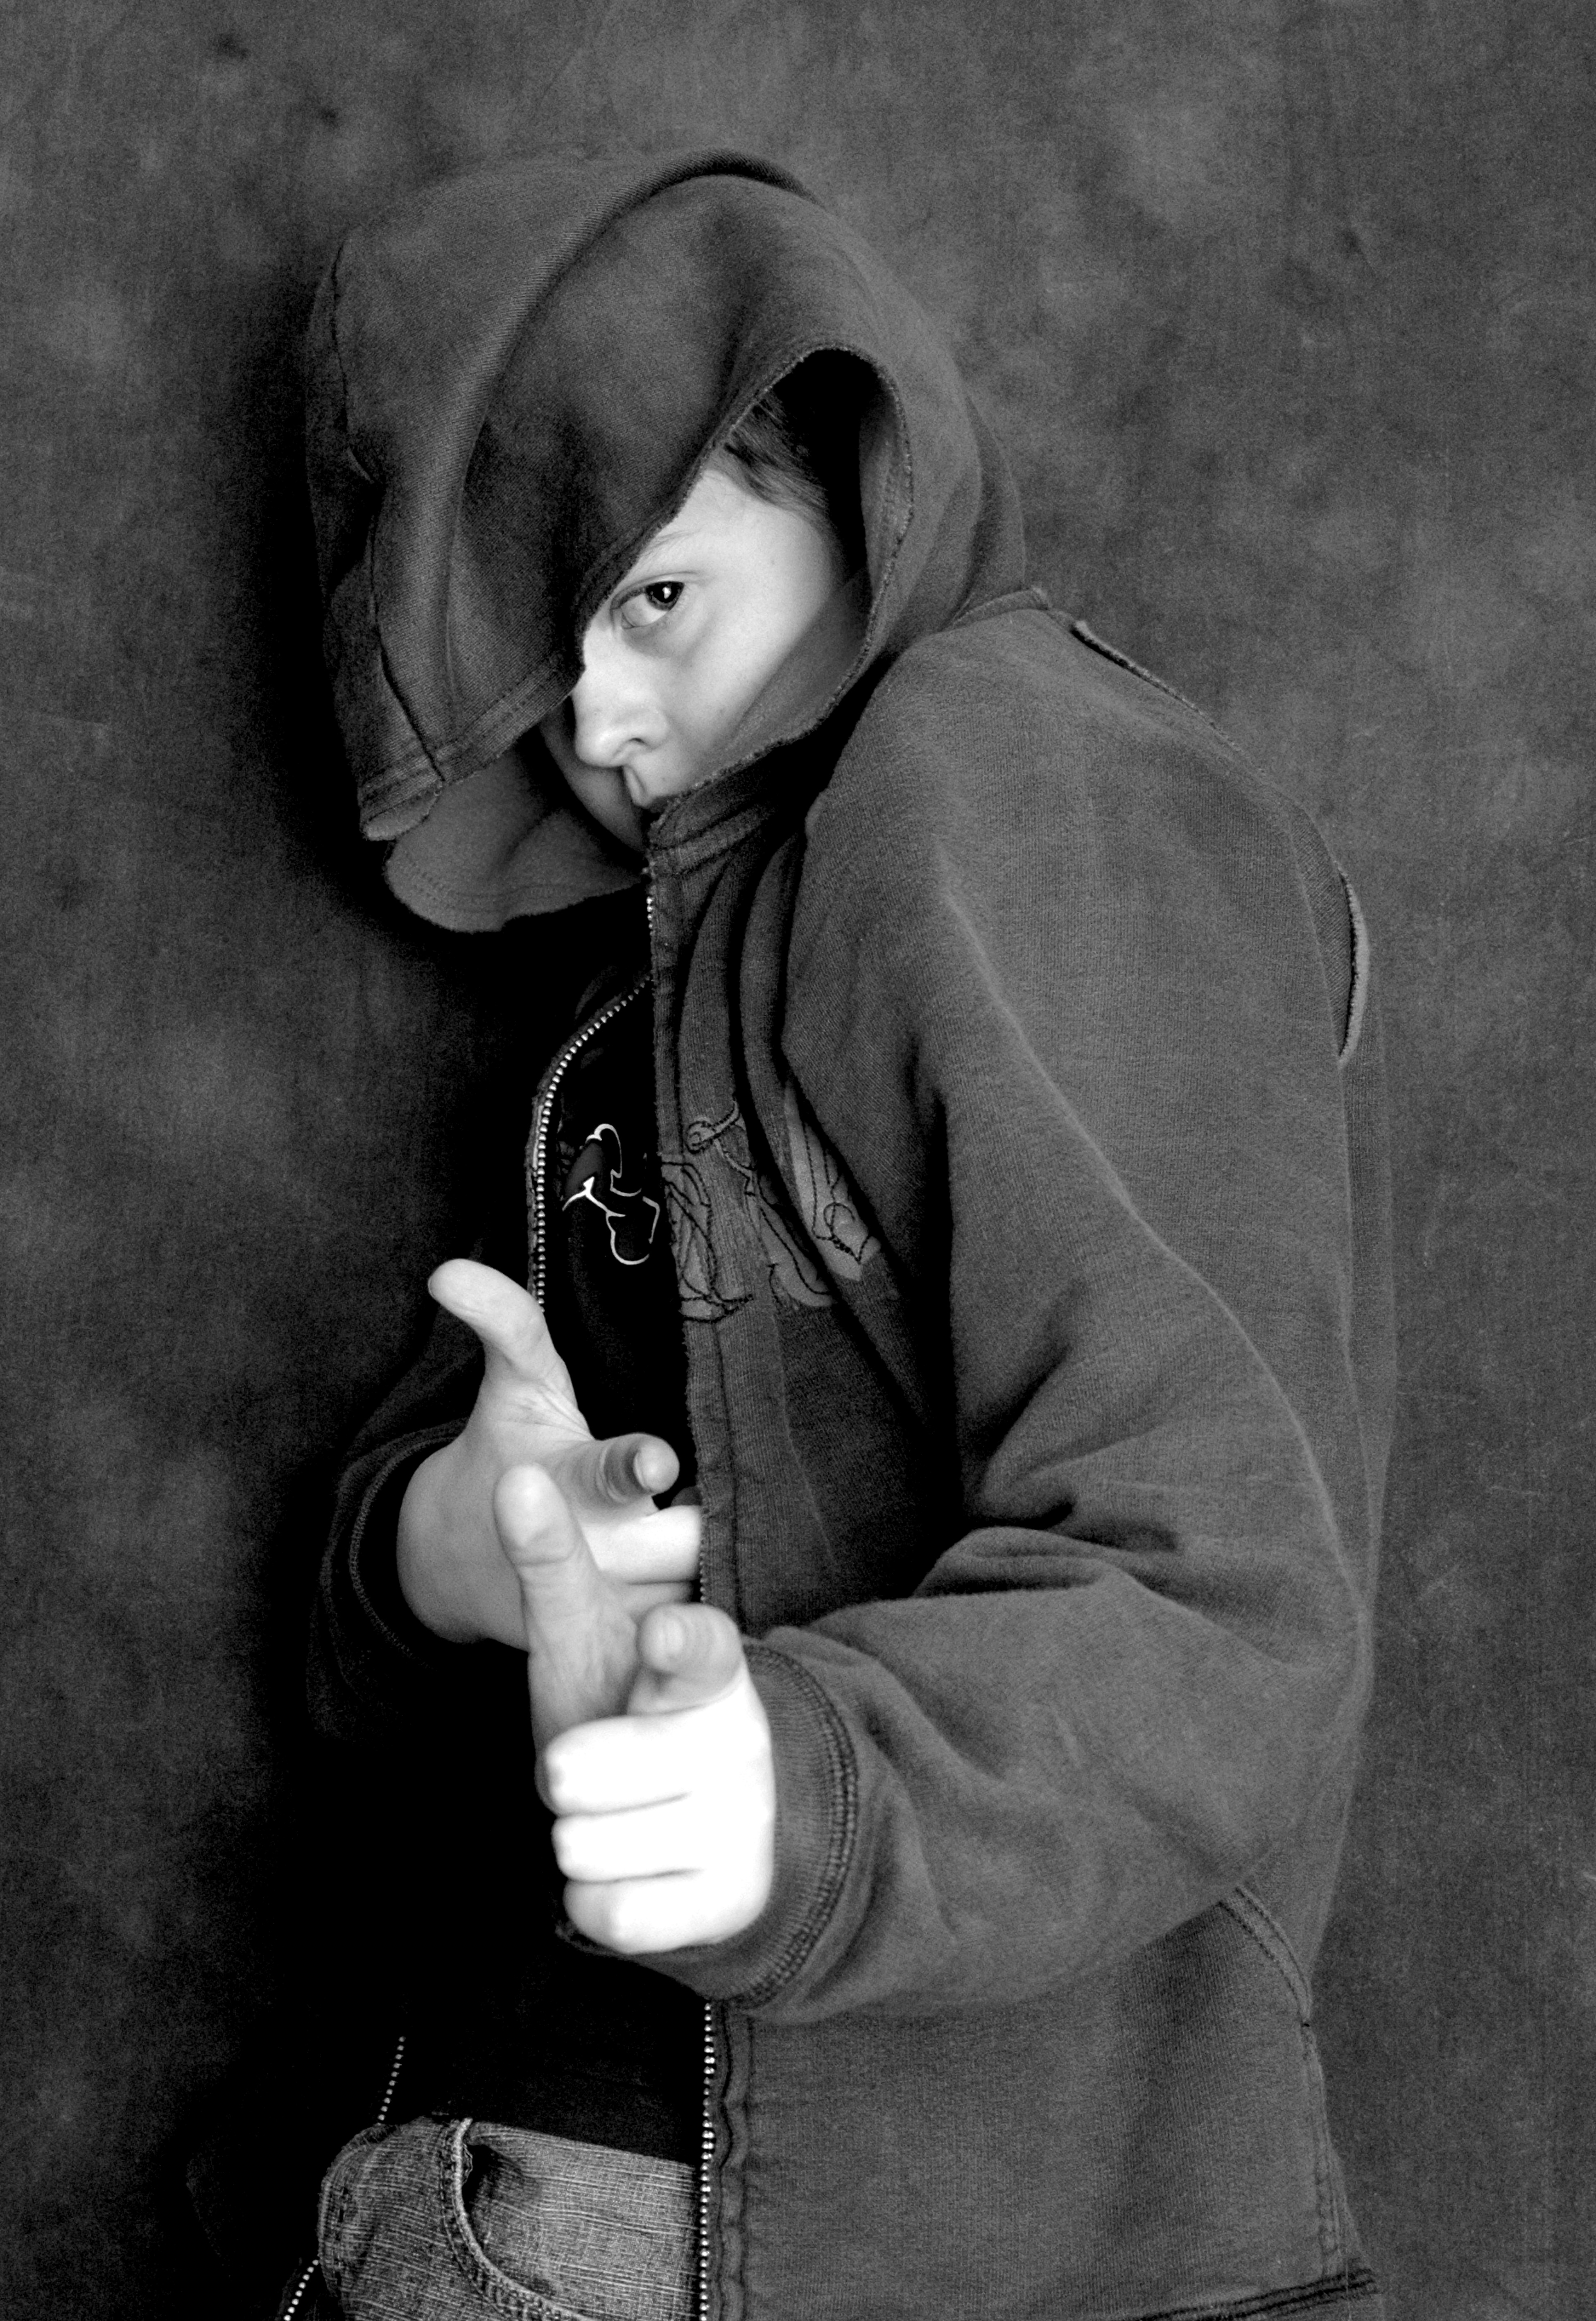
person, black and white, white, photography, boy, portrait, youth, sitting, student, darkness, black, monochrome, teenager, fun, drawing, photograph, shoot, teen, casual, photo shoot, gangster, monochrome photography, portrait photography, film noir, human positions, art model